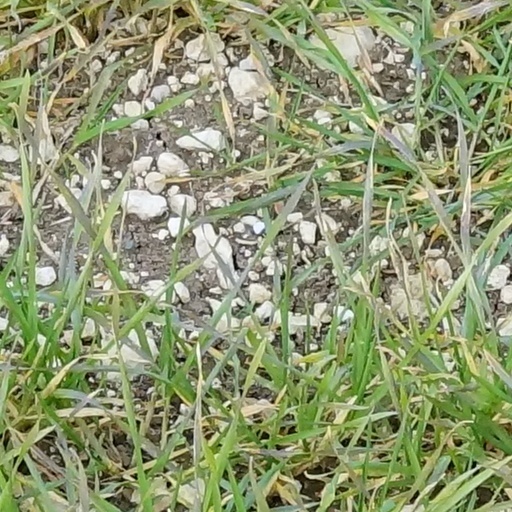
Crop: wheat